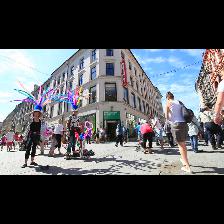
Label: Human